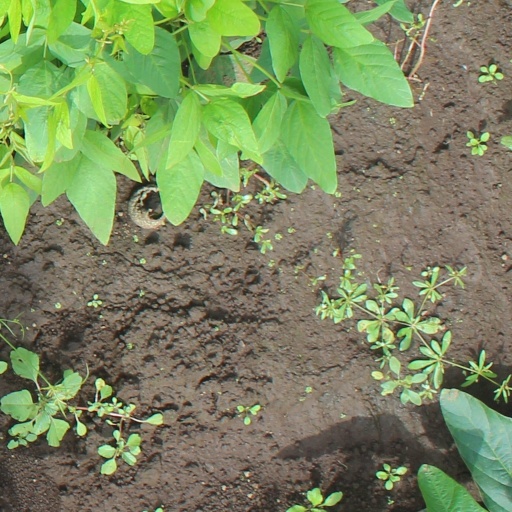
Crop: soybean